William John Dieter

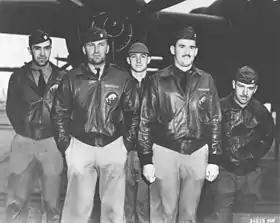
The crew of the Green Hornet (crew #6) just before take off for the mission on , 18 April 1942.(Left to right) Lt. Chase J. Nielsen (navigator), Lt. Dean E. Hallmark (pilot), Sgt. Donald E. Fitzmaurice (engineer-gunner), Lt. Robert J. Meder (co-pilot), Sgt. William J Dieter (bombardier)

In early 1942, then lieutenant colonel James Doolittle volunteered for and received General H.H. Arnold's approval to lead the top secret attack of 16 B-25 medium bombers from the aircraft carrier , with targets in Tokyo, Kobe, Yokohama, Osaka and Nagoya.